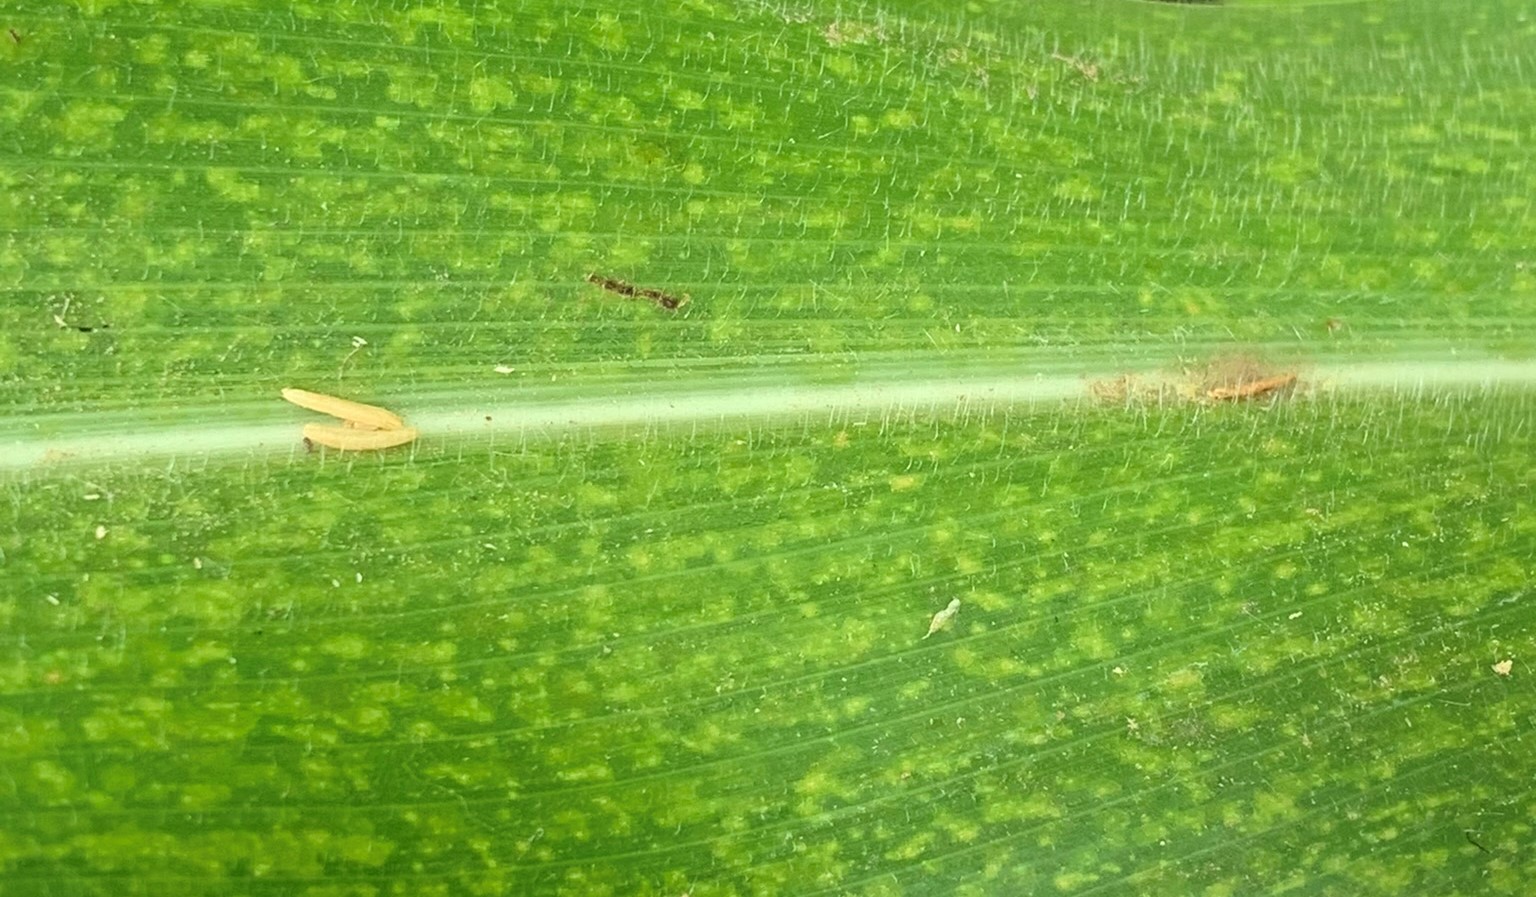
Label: MLN